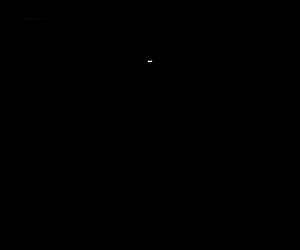
Un temple romain peut désigner l'espace sacré dans lequel sont organisées des activités rituelles comme la prise des auspices ou, par extension, toute construction élevée sur cet espace inauguré. Ces constructions monumentales de l'architecture romaine peuvent être dédiées à la pratique extérieure d'un des cultes de la religion romaine, à loger symboliquement une administration ou encore à vénérer une personne. Les vestiges des temples romains sont parmi les plus impressionnants et les mieux conservés des vestiges archéologiques romains, parfois grâce à leur conversion en église chrétienne. Les Romains pratiquent également un culte domestique à l'aide de petits temples domestiques : les laraires.